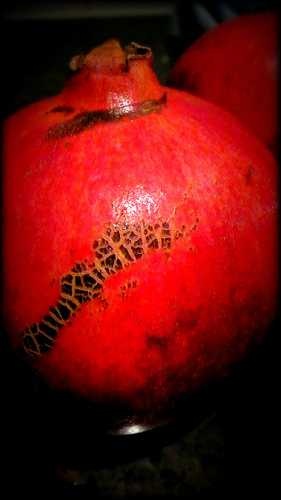
Label: Pomegranate